Janney Elementary School

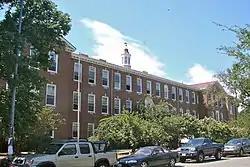

The Janney Elementary School is a public elementary school from Pre-K through 5th grade. A part of the District of Columbia Public Schools, it enrolls approximately 740 students.